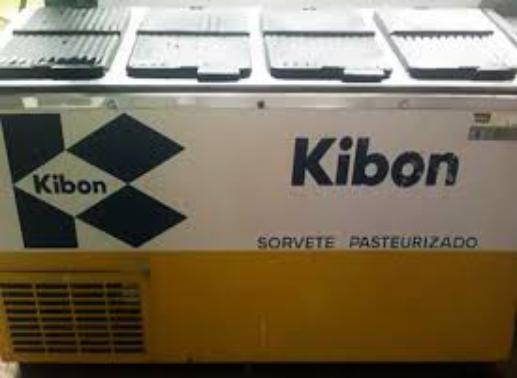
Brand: Kibon
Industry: Food